Answer in natural language. Consider the 3D positions of the objects in the scene and not just the 2D positions in the image. Is the centerpoint of  simple brown wooden desk at a higher height than black modern dresser with metallic handles? Choose between the following options: yes or no
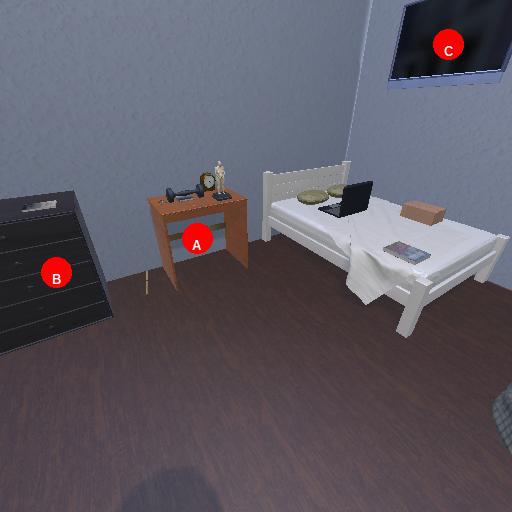
<answer>yes</answer>